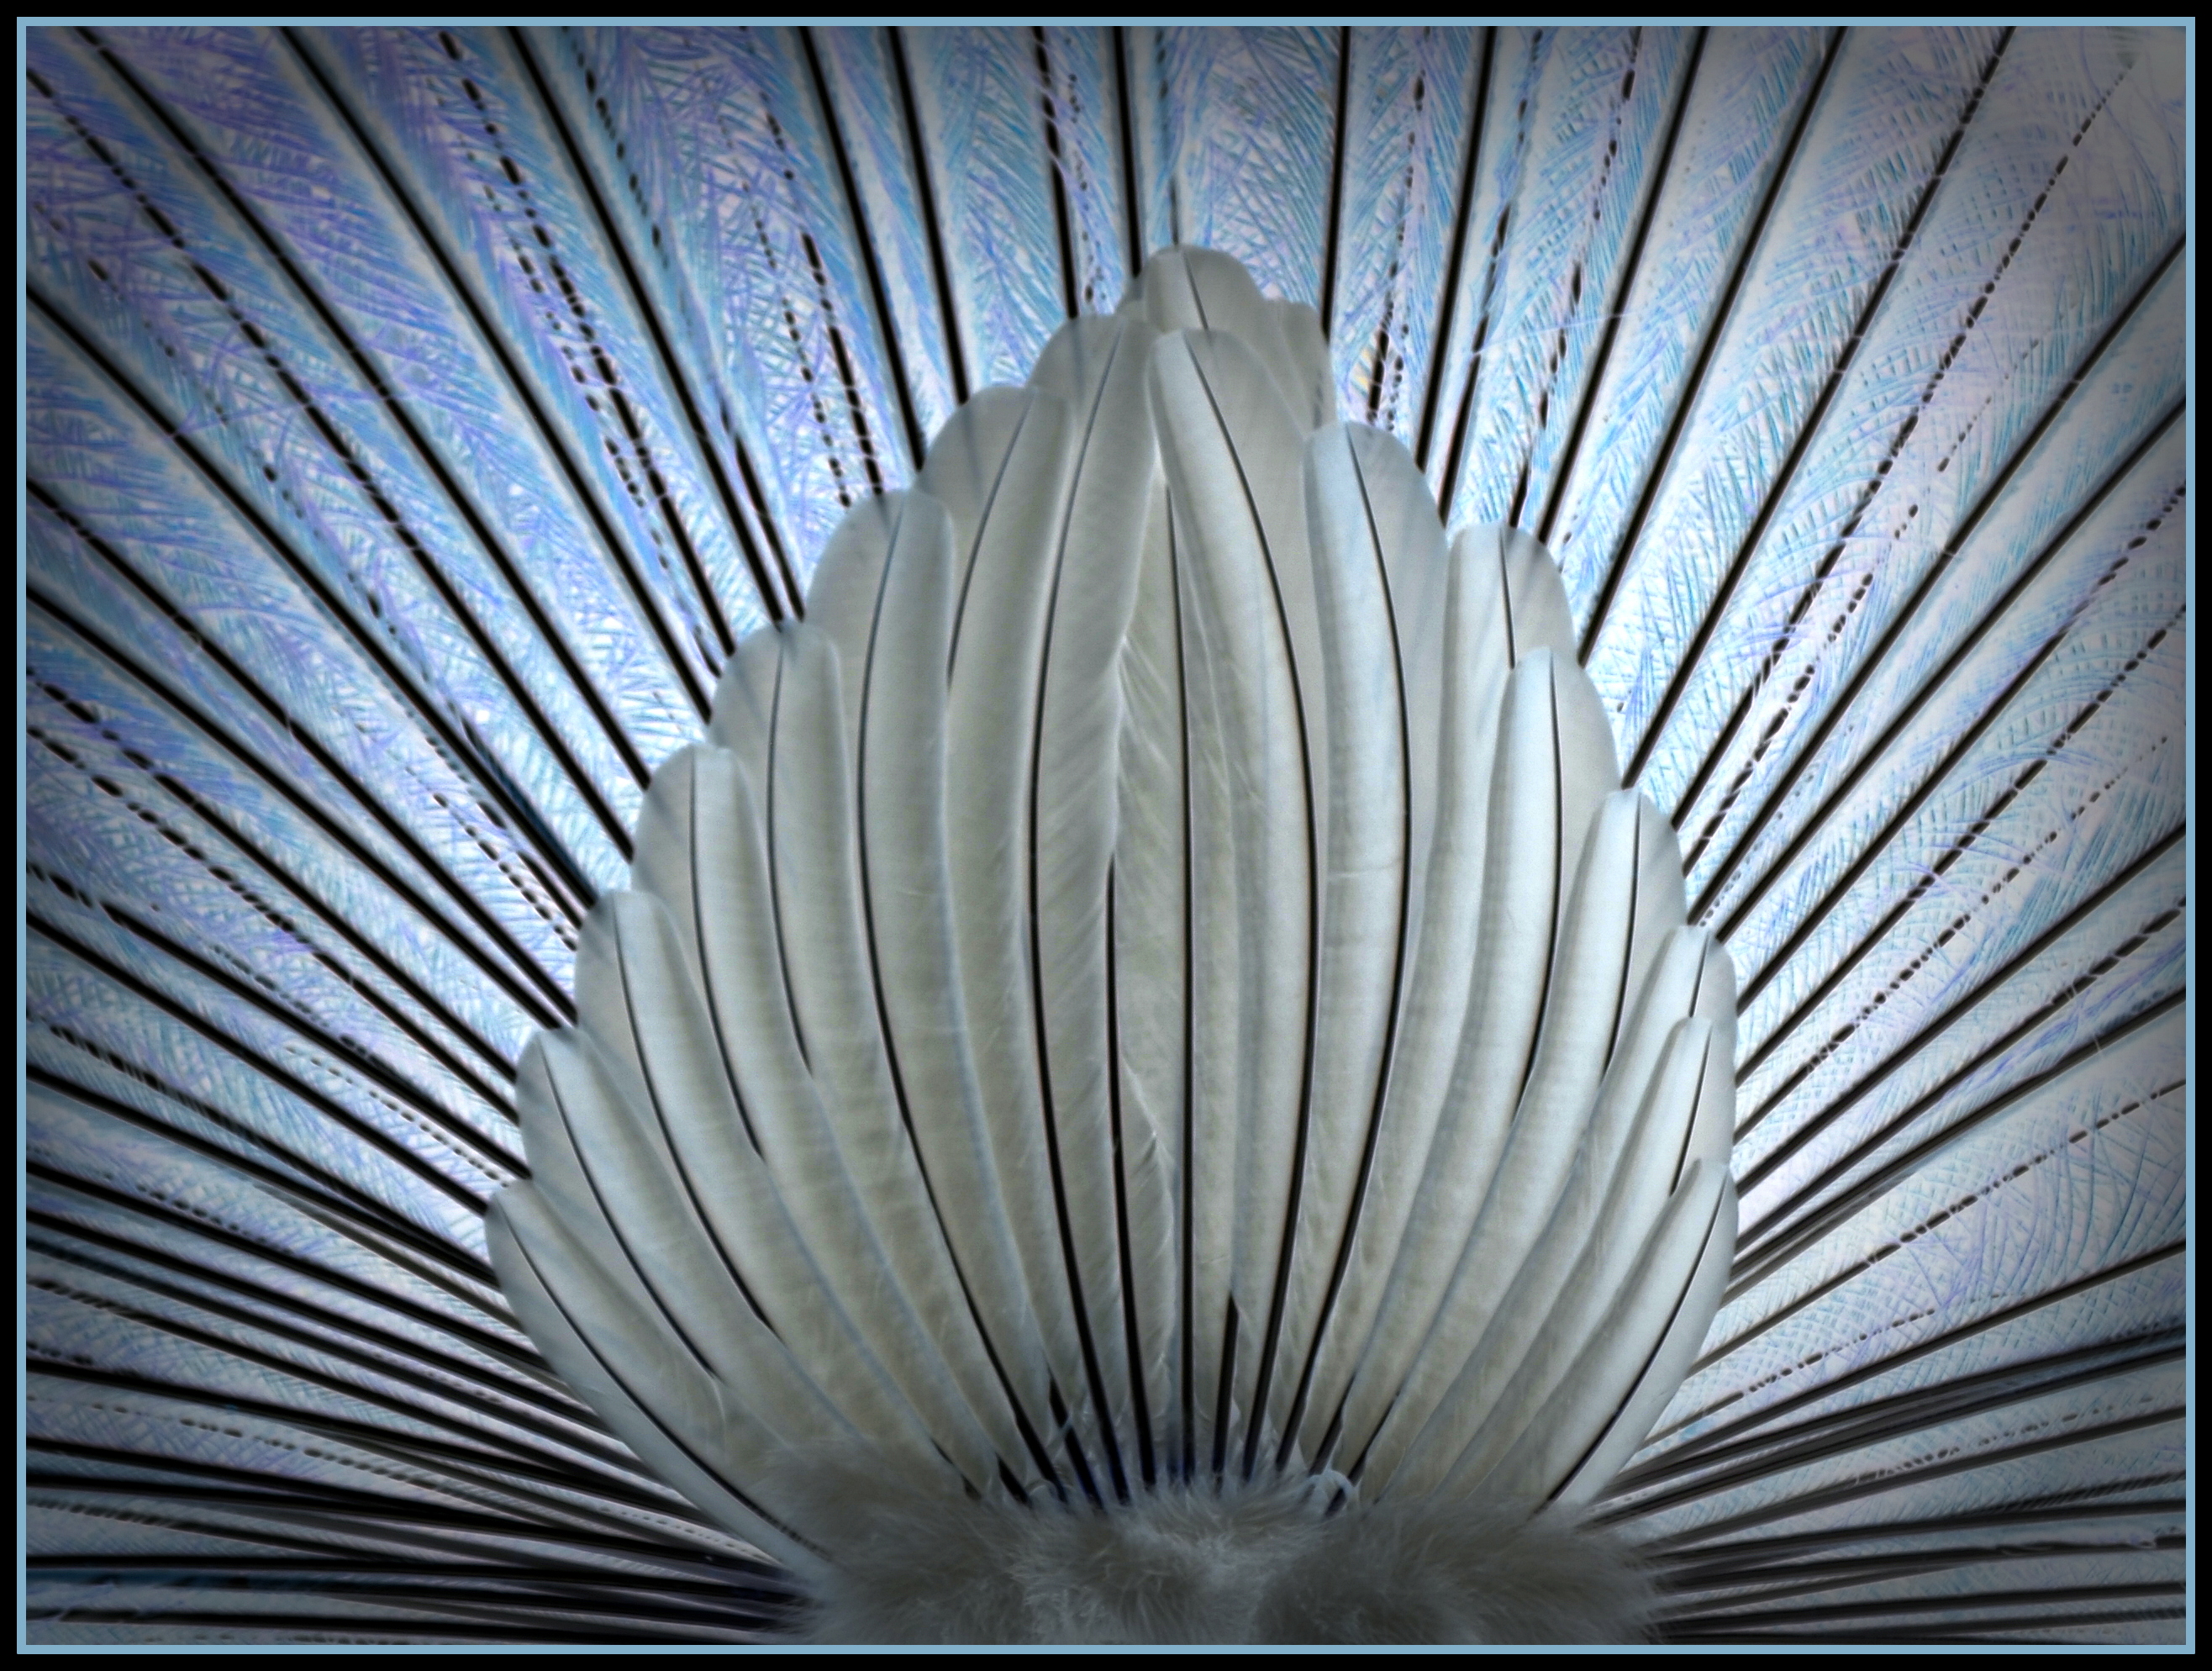
wing, light, white, leaf, flower, zoo, ceiling, blue, lighting, interior design, close up, symmetry, misiones, montecarlo, pavoreal, plumas, shape